Western esotericism

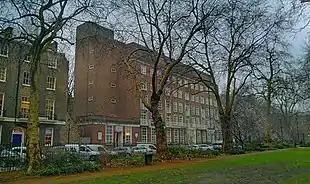
London's Warburg Institute was one of the first centres to encourage the academic study of Western esotericism.

In the 1960s and 1970s, esotericism came to be increasingly associated with the growing counter-culture in the West, whose adherents understood themselves in participating in a spiritual revolution that marked the Age of Aquarius. By the 1980s, these millenarian currents had come to be widely known as the New Age movement, and it became increasingly commercialised as business entrepreneurs exploited a growth in the spiritual market. Conversely, other forms of esoteric thought retained the anti-commercial and counter-cultural sentiment of the 1960s and 1970s, namely the techno-shamanic movement promoted by figures such as Terence McKenna and Daniel Pinchbeck, which built on the work of anthropologist Carlos Castaneda.